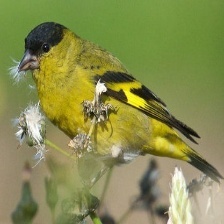
Species: ANDEAN SISKIN
Scientific name: SPINUS SPINESCENS